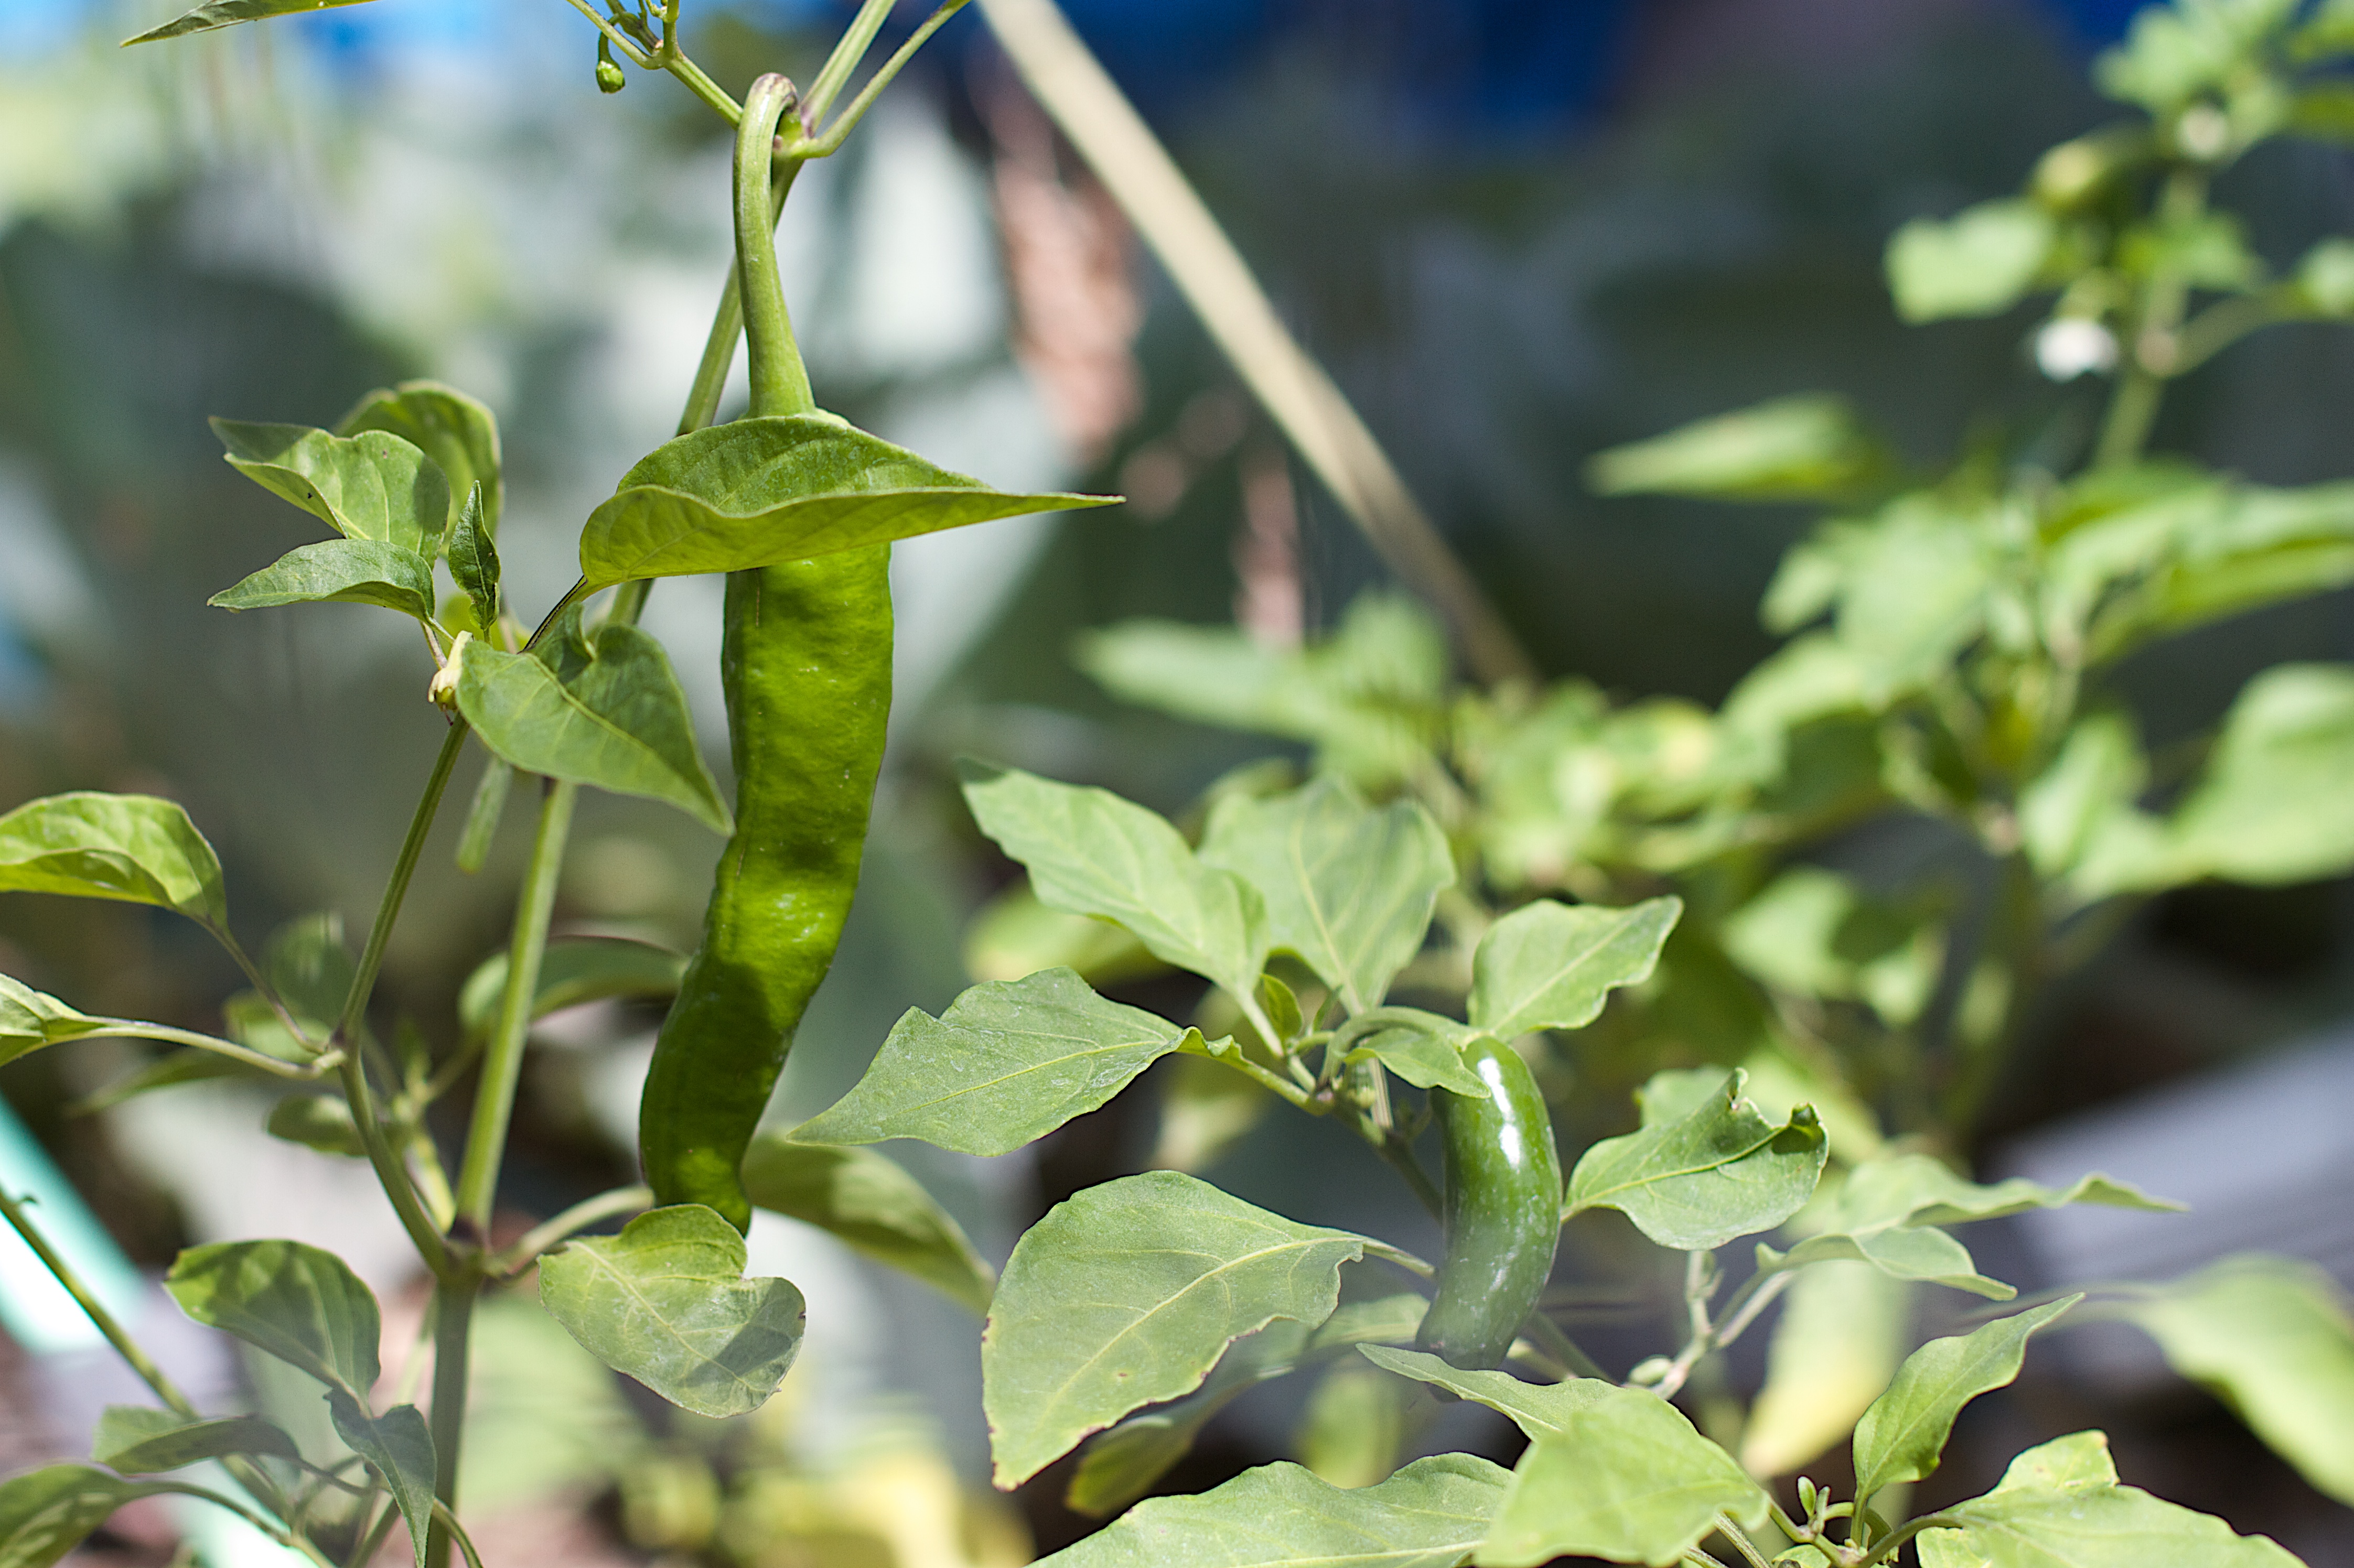
tree, branch, plant, leaf, flower, food, green, herb, produce, vegetable, botany, garden, flora, shrub, flowering plant, land plant